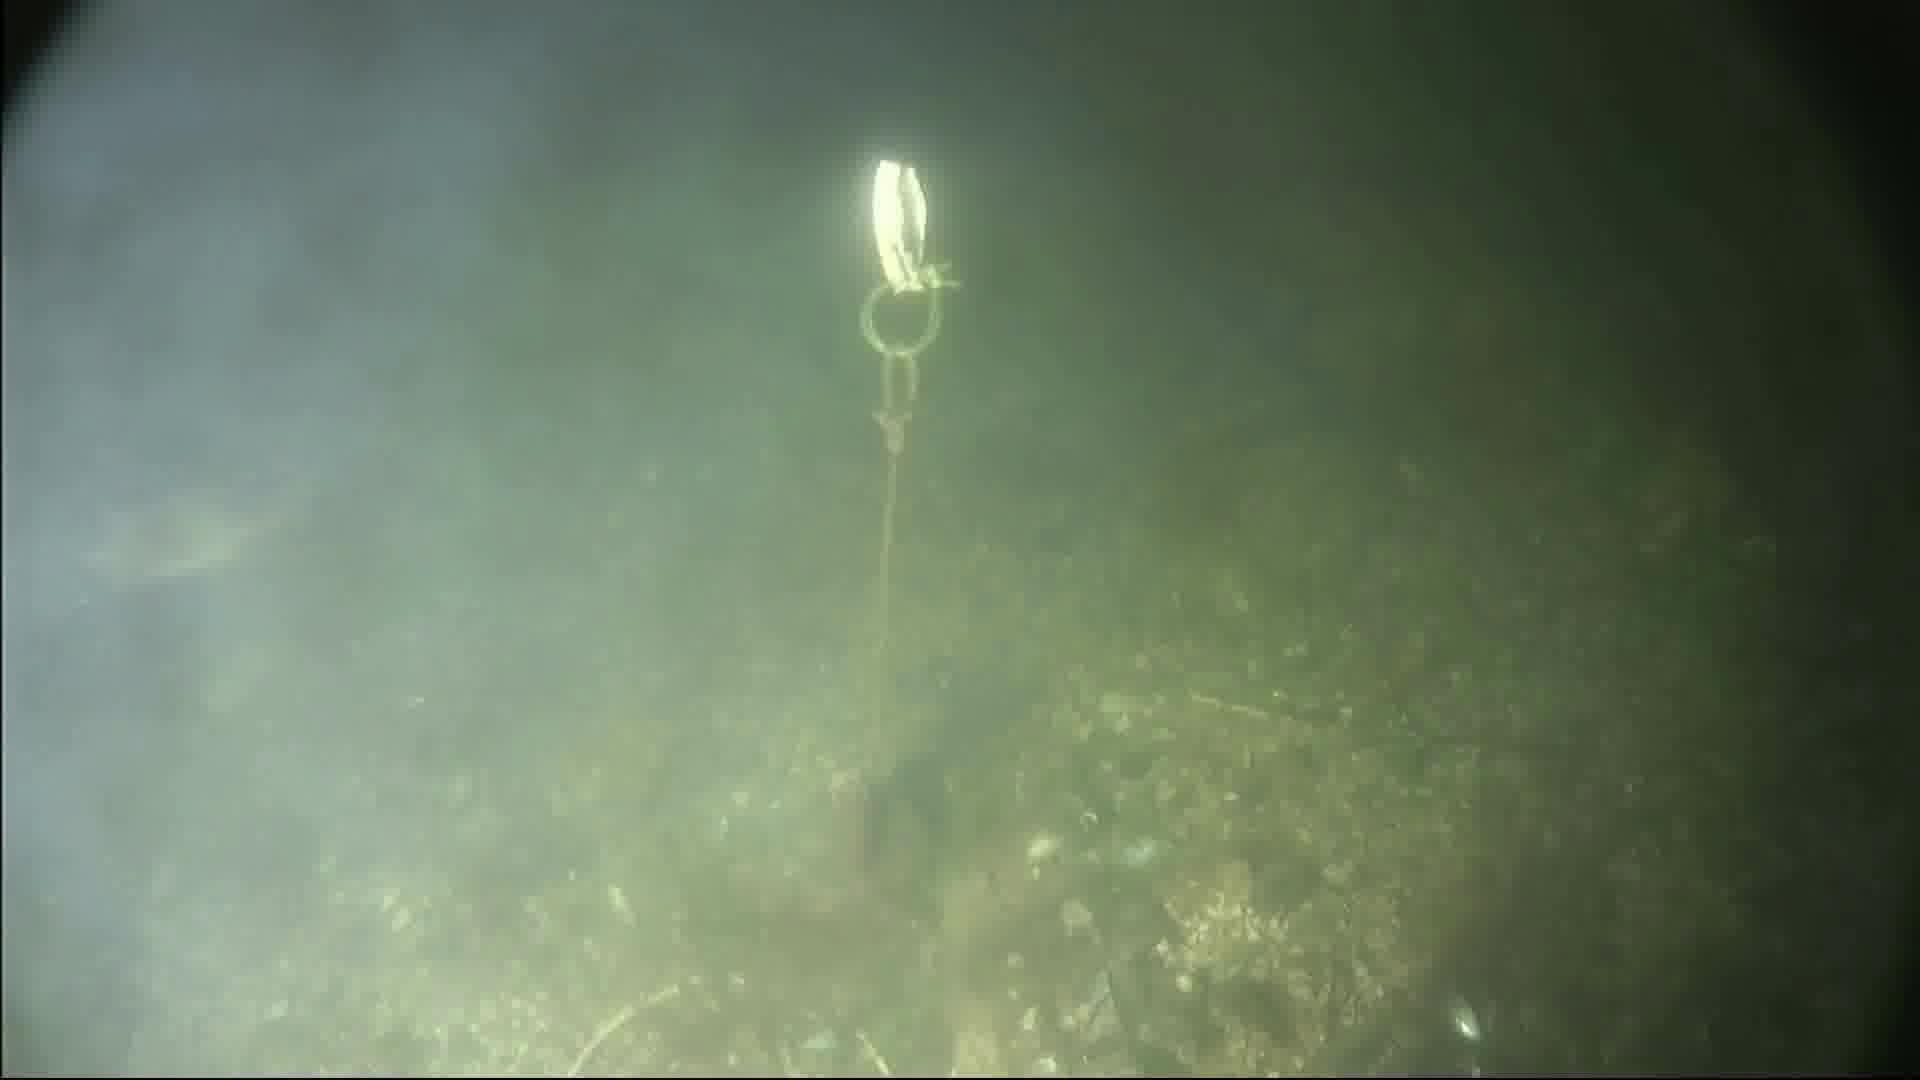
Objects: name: fish
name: crab